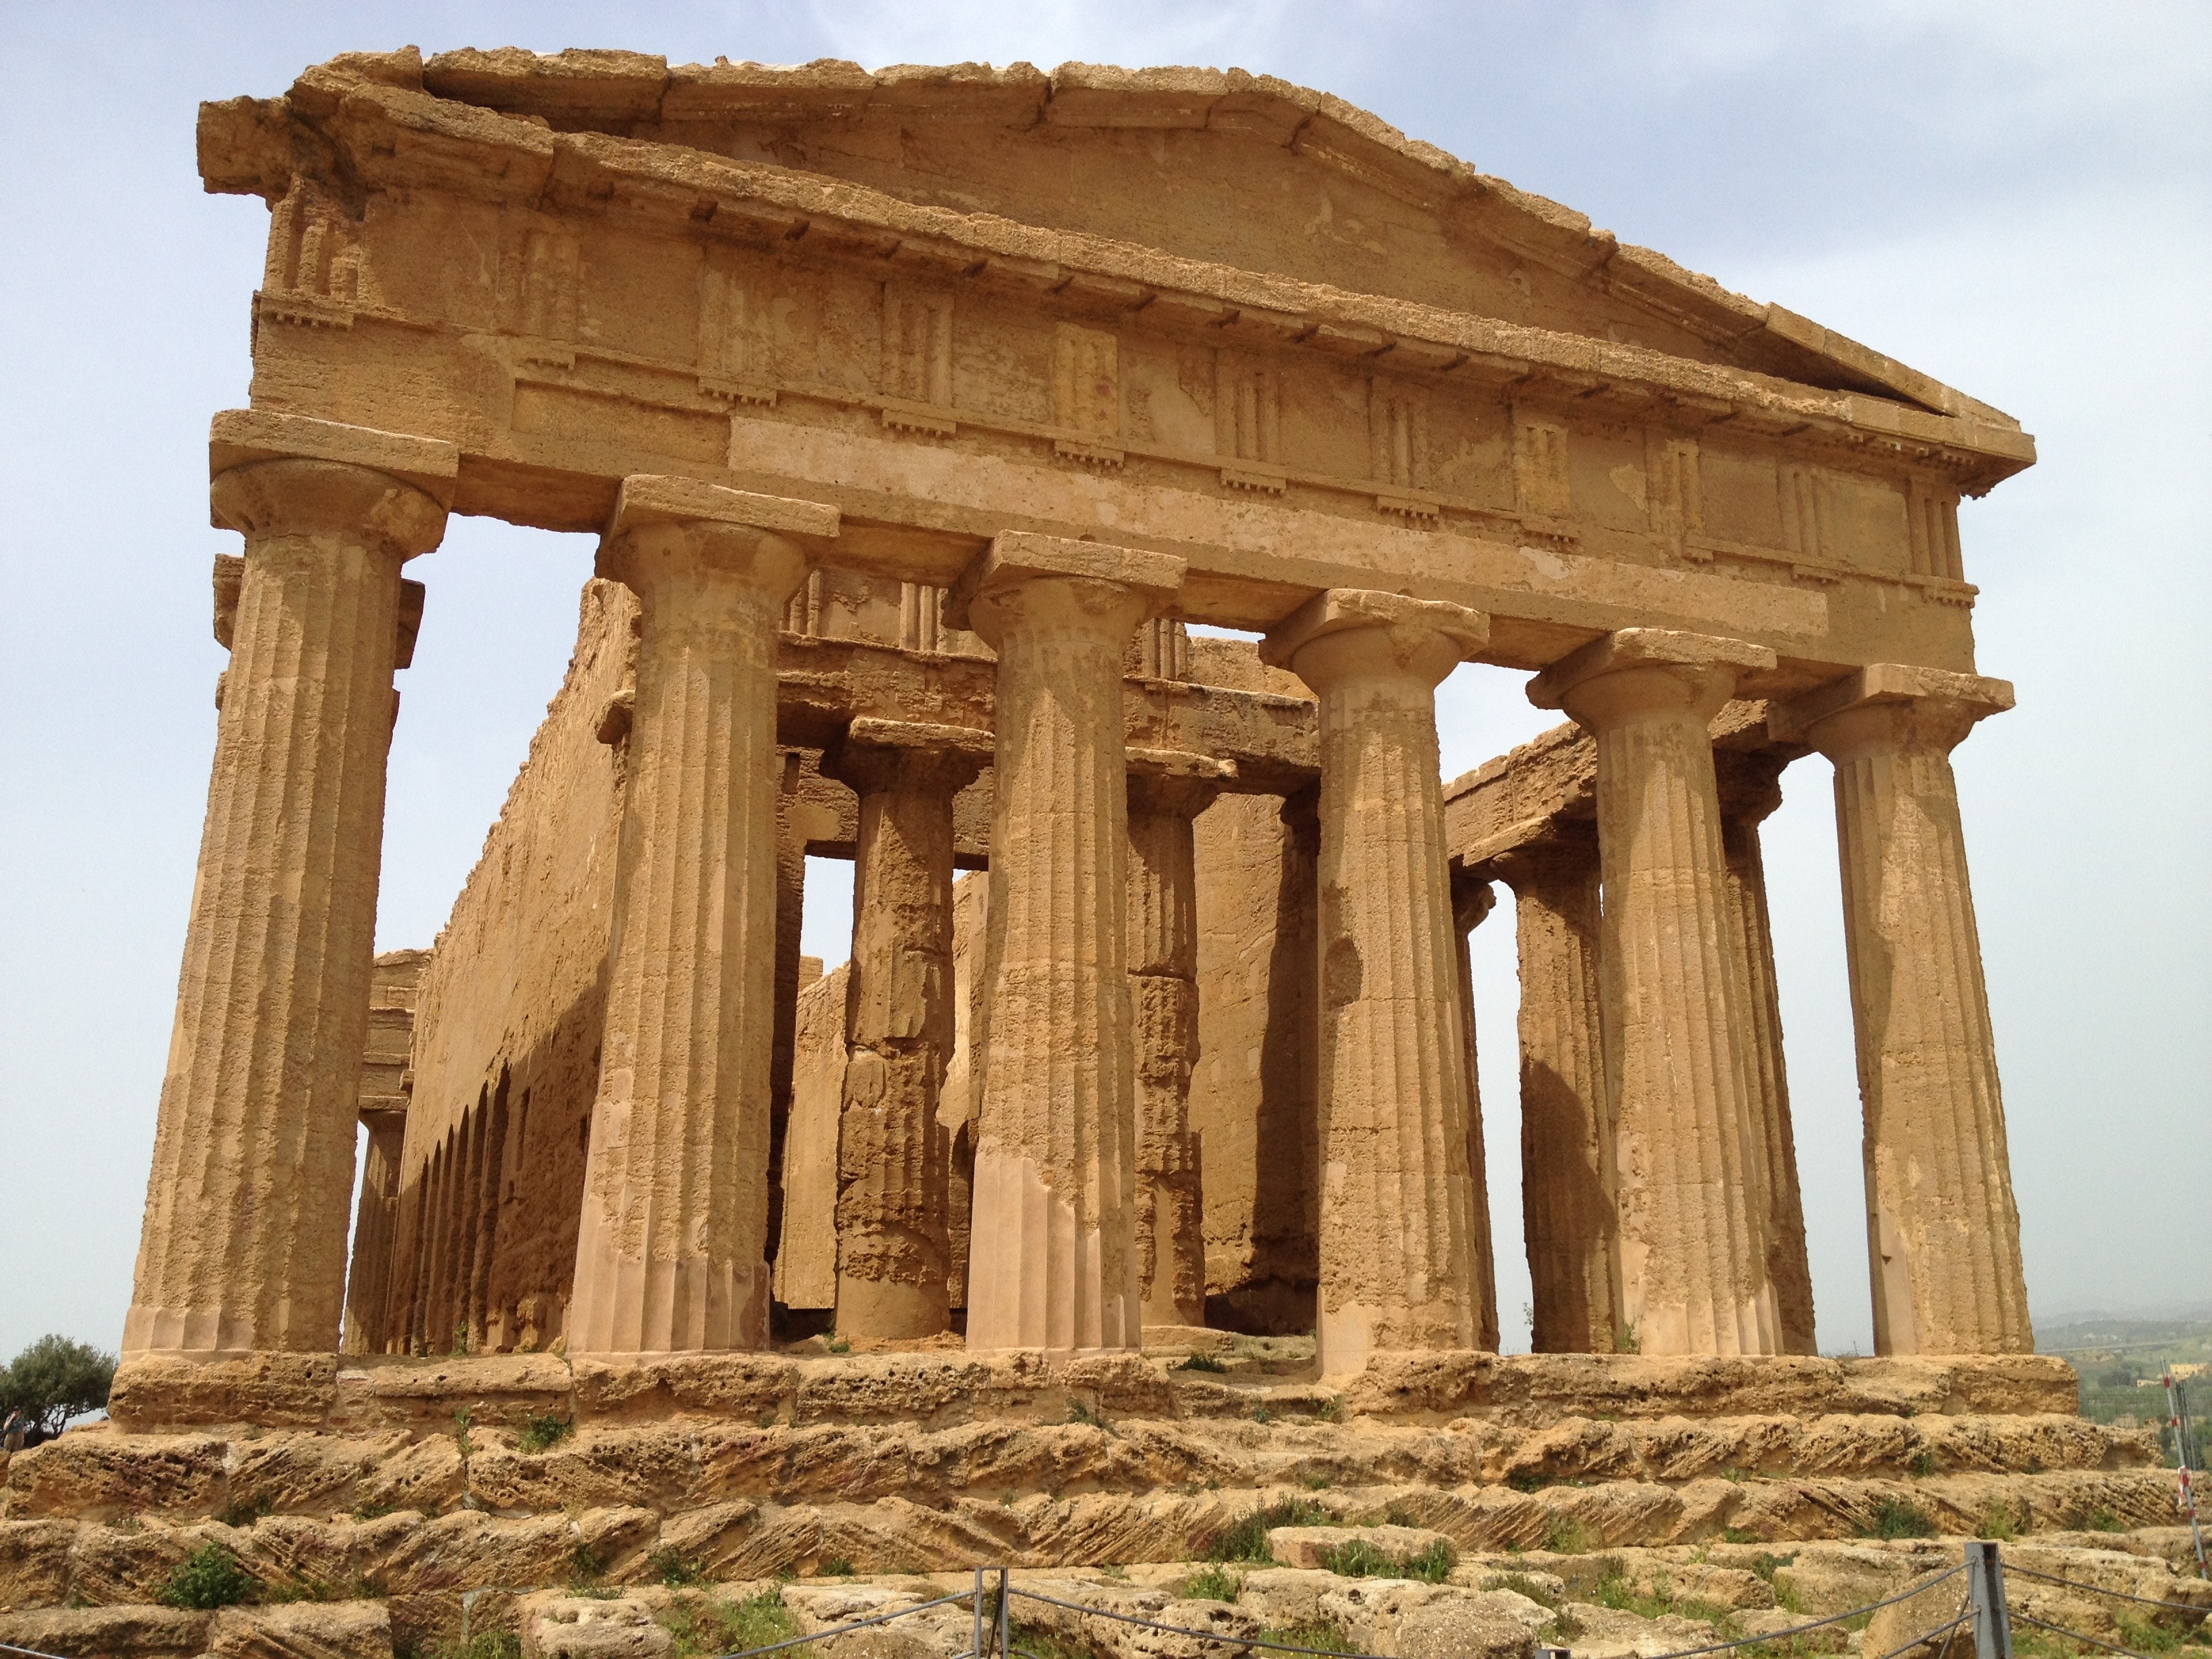
architecture, structure, wood, building, monument, arch, column, greek, landmark, italy, place of worship, temple, ruins, history, italian, sicily, agrigento, archaeological site, unesco world heritage site, roman temple, historic site, ancient history, egyptian temple, ancient roman architecture, ancient greek temple, valle dei templi